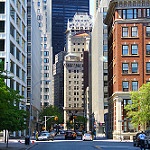
Label: buildings